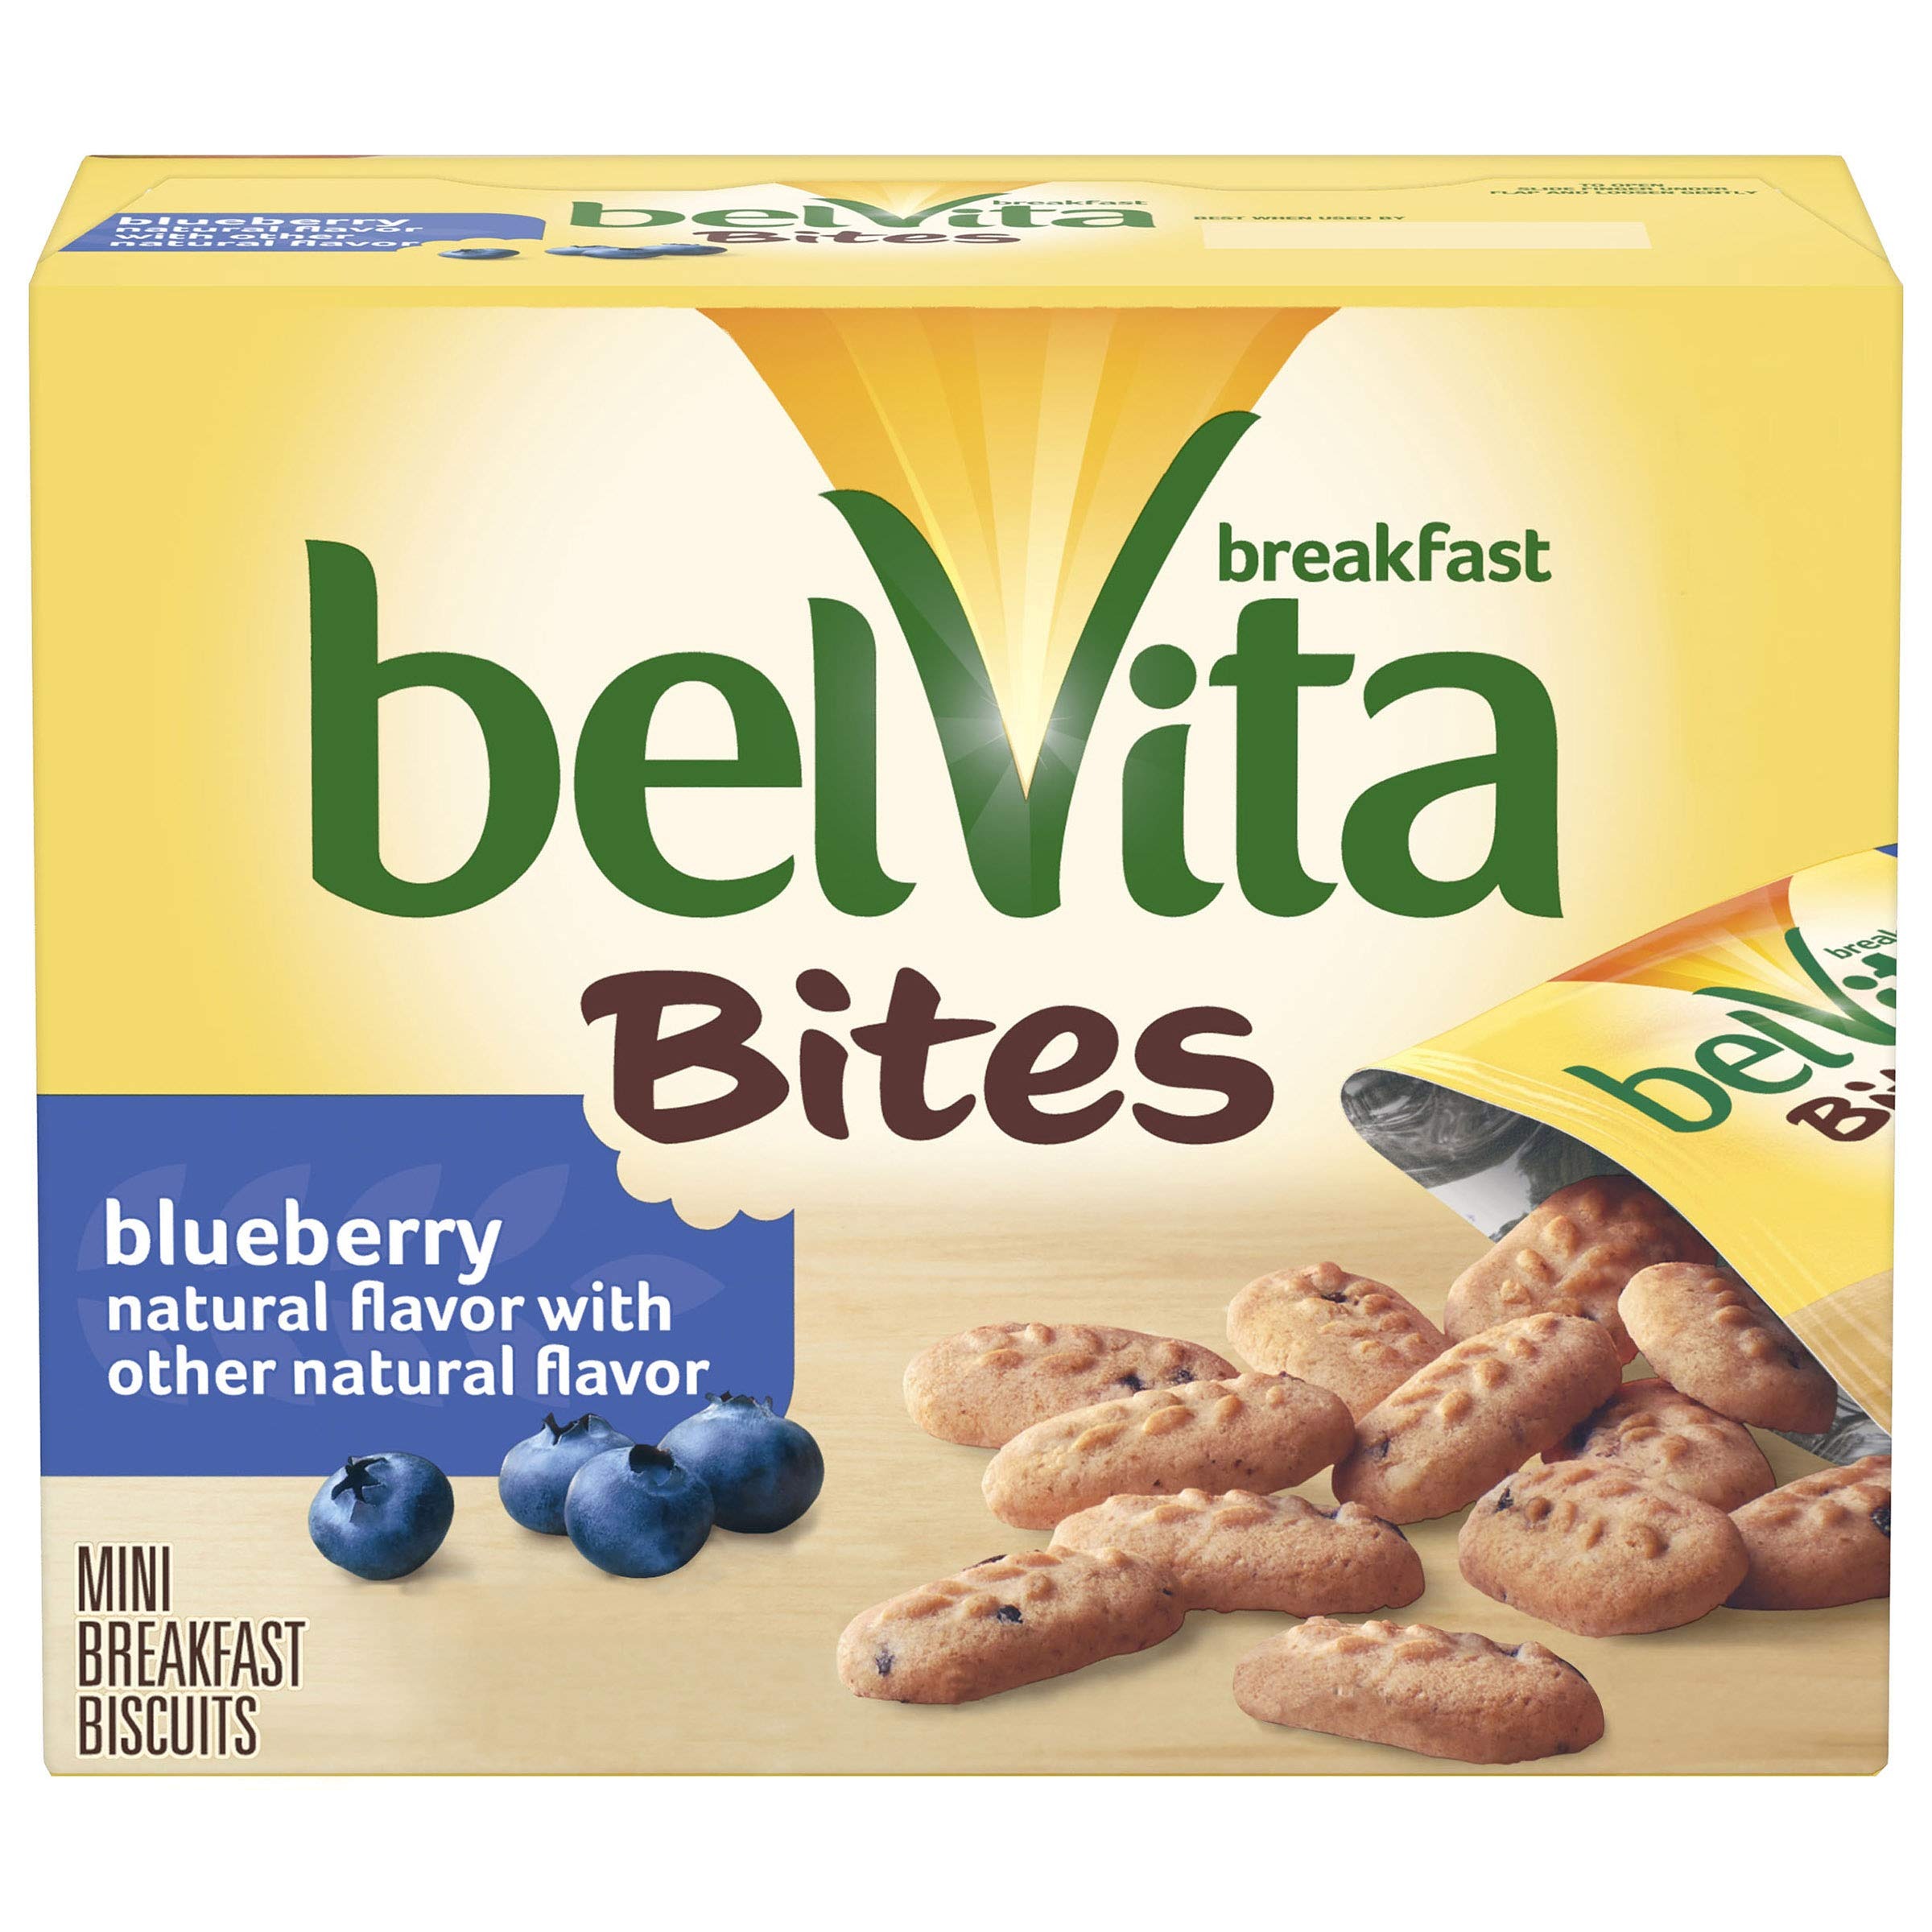
Item Name: belVita Blueberry Breakfast Biscuit Bites, 5 Packs
Bullet Point 1: One box with 5 packs of belVita Breakfast Biscuit Bites, Blueberry Flavor
Bullet Point 2: Mini blueberry breakfast biscuits made with whole grains
Bullet Point 3: Specially baked to release up to 4 hours of nutritious steady energy
Bullet Point 4: No high-fructose corn syrup and no artificial flavors or sweeteners
Bullet Point 5: Add belVita Breakfast Bites to greek yogurt for a protein-packed parfait
Value: 8.8
Unit: Ounce

Price: 2.98